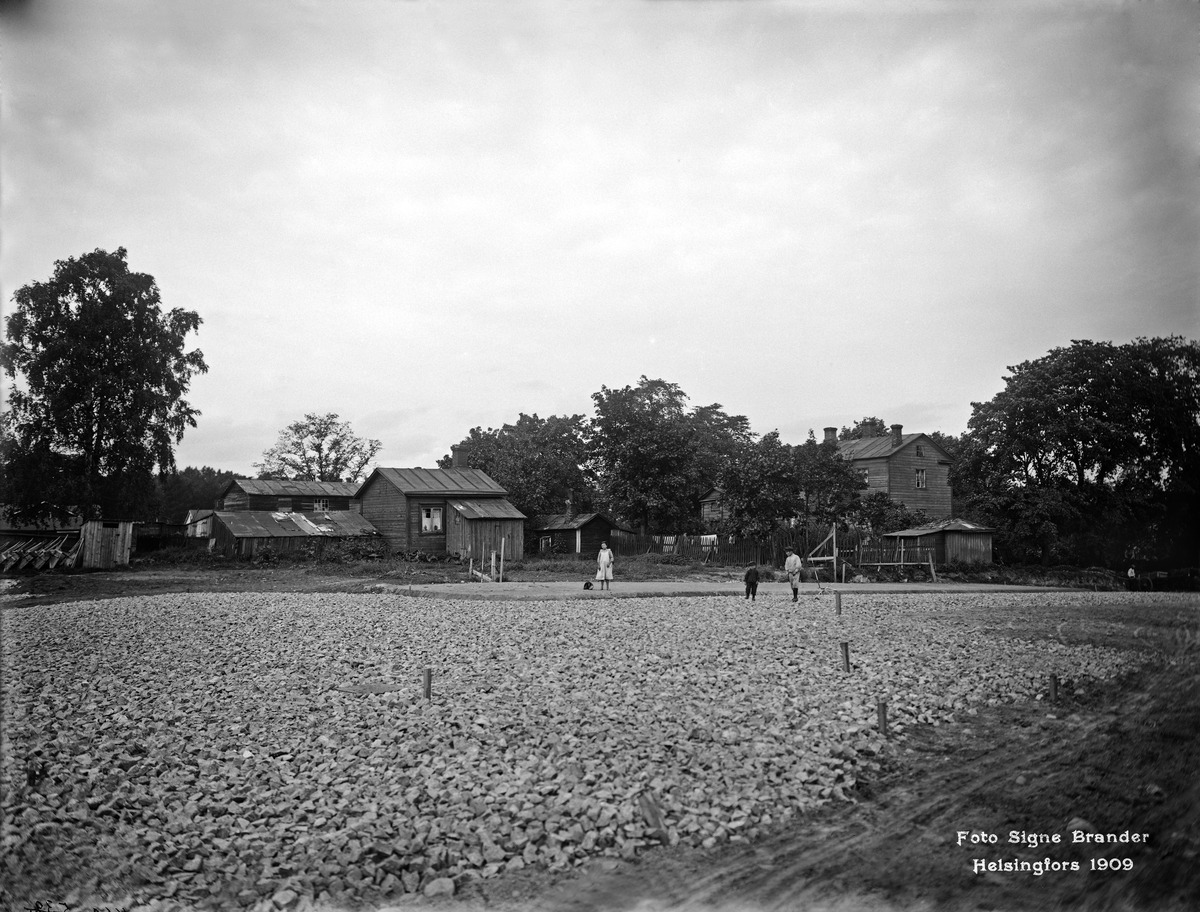
Kadunrakennustöitä Runeberginkatu 54:n ja 56:n kohdalla
sisällön kuvaus: Kadunrakennustöitä Runeberginkatu 54:n ja 56:n kohdalla. Kuvattu Töölönkadulta päin. mustavalkoinen
Kuvaaja: Brander, Signe, valokuvaaja
Ajankohta: kuvausaika 1909
Paikka: Suomi, Uusimaa, Helsinki, Töölö Helsinki, Taka-Töölö Helsinki, Runeberginkatu 54b, 56
Aiheet: kadunrakentaminen, puurakennukset, lapset